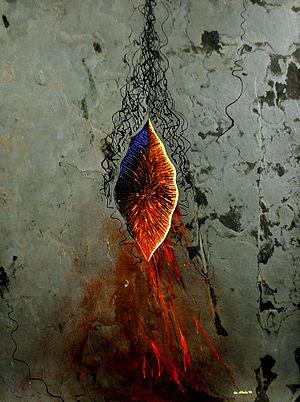
Sous les jupes des filles est un film français réalisé par Audrey Dana, sorti en 2014.